James Stewart

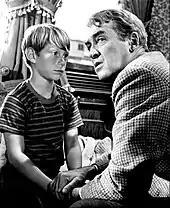
With Bill Mumy in "Dear Brigitte" (1965)

Stewart's collaboration with Hitchcock ended the following year with "Vertigo" (1958), in which he starred as an acrophobic former policeman who becomes obsessed with a woman (Kim Novak) he is shadowing. Although "Vertigo" has later become considered one of Hitchcock's key works and was ranked the greatest film ever made by the "Sight & Sound" critics' poll in 2012, it was met with unenthusiastic reviews and poor box-office receipts upon its release. Regardless, several critics complimented Stewart for his performance, with Bosley Crowther noting, "Mr. Stewart, as usual, manages to act awfully tense in a casual way."